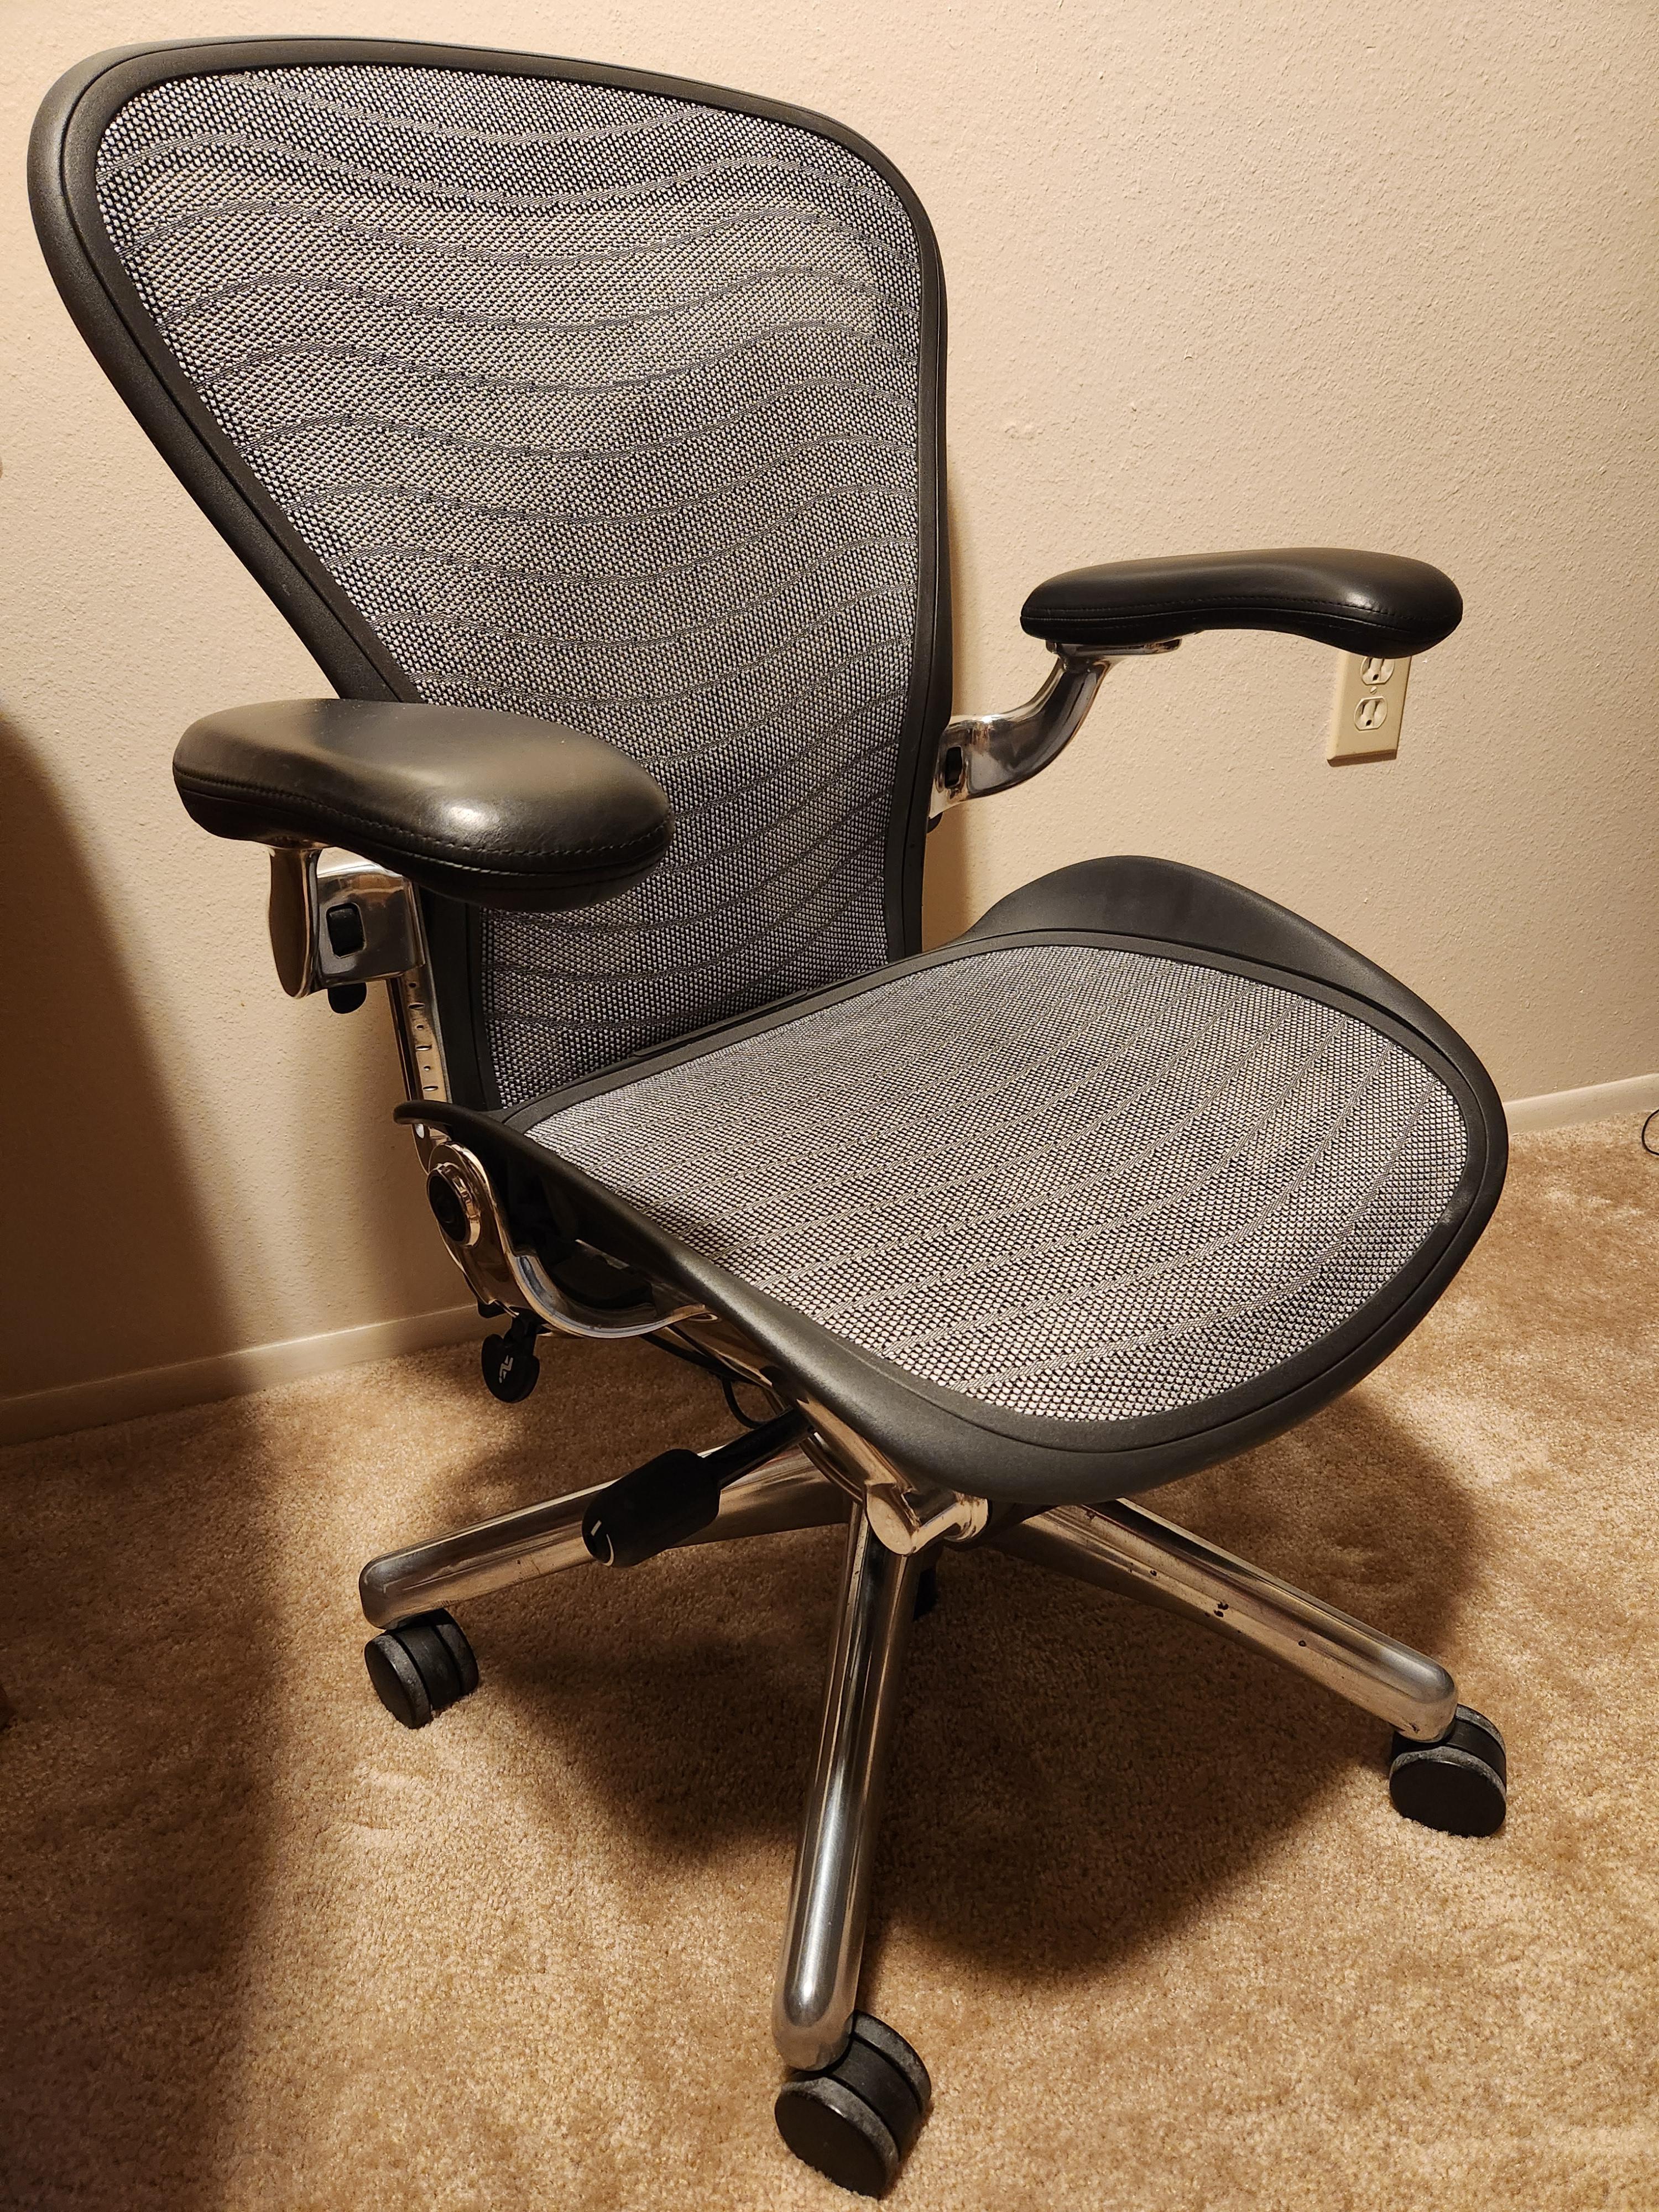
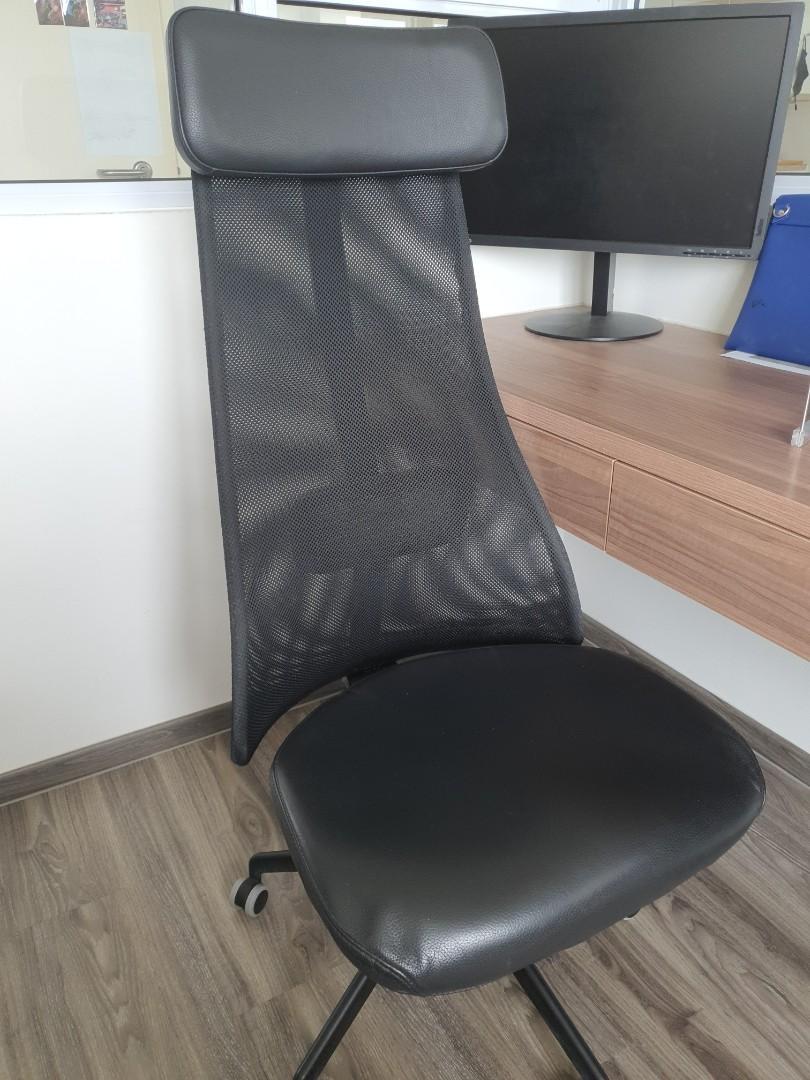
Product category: items_chair
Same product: no